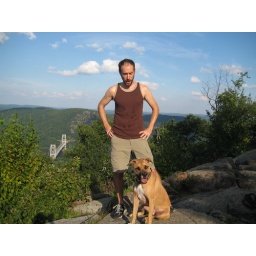
on our way up bear mountain, new york, with the bear mountain bridge in the background.